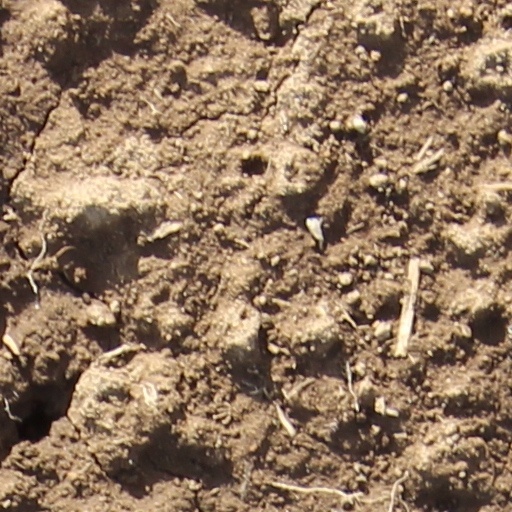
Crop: wheat